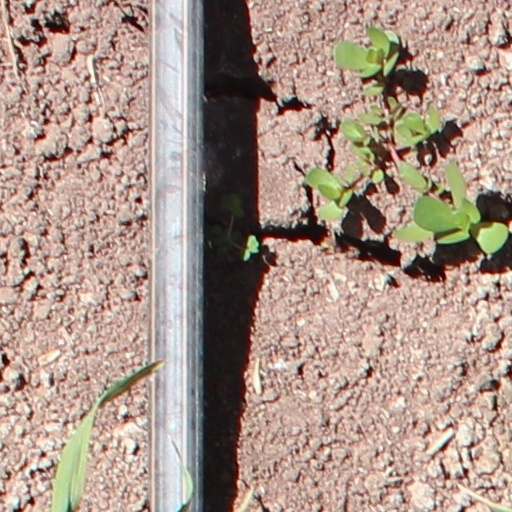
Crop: wheat